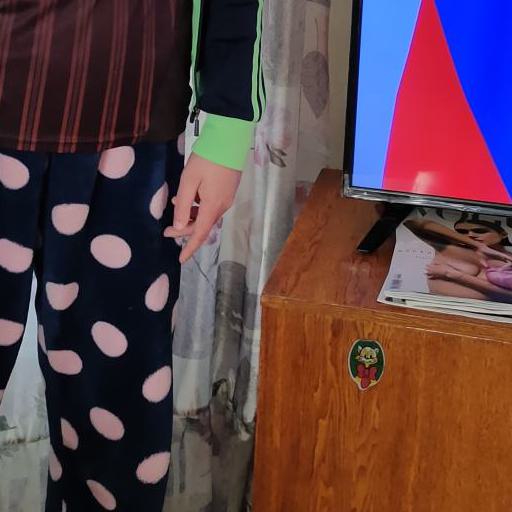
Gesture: no_gesture